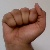
The image shows a hand gesture representing the letter 'A' in Indian Sign Language.